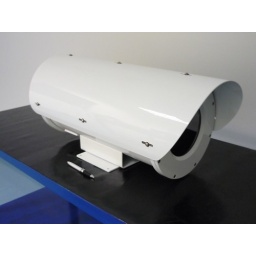
Stainless steel camera housing painted in white with germanium front window compared with a pen